Samnite religion

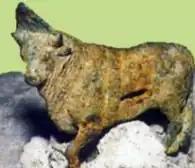

The Samnites would use a fenced off 200 square feet area that was covered in linen cloth to sacrifice animals such as pigs, sheep, goats, birds, cows, fish, roe deer, and oysters. In the beginning of the 5th century BCE, they began to use votive offerings. Such as votive bronze figurines, terracotta figurines, pottery, coins, beverages, cakes, animal statuettes, and weapons taken from their defeated enemies. These gifts needed to be important to the populace, and they could entice the gods to aid the offeror.